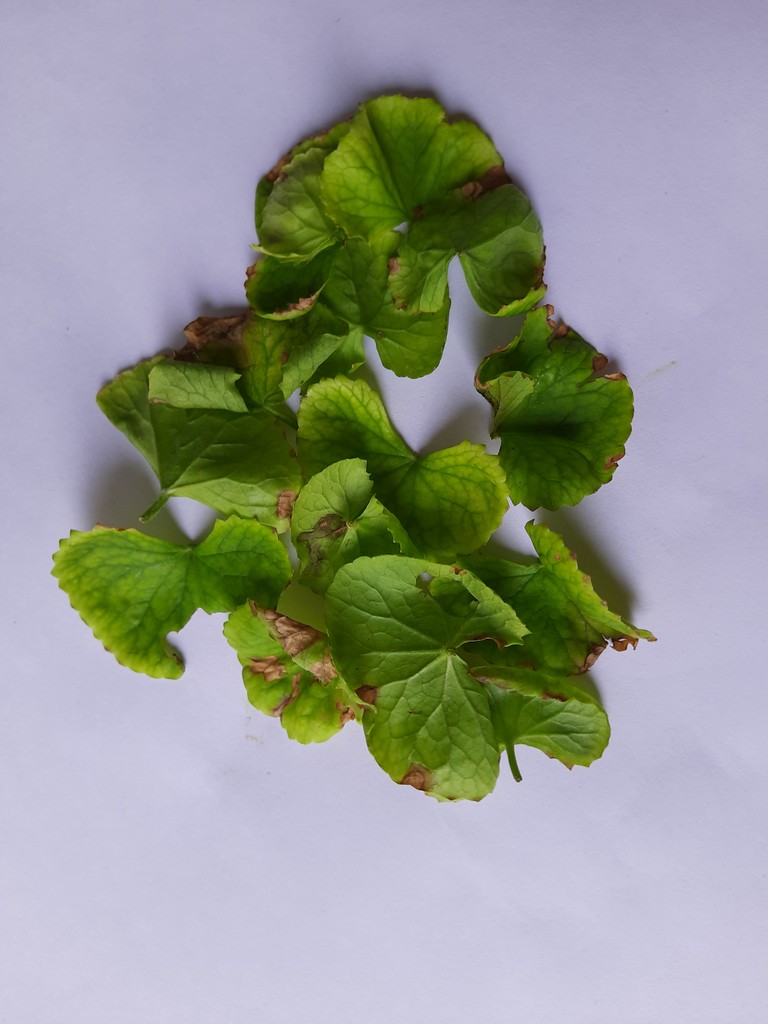
Label: Unhealthy